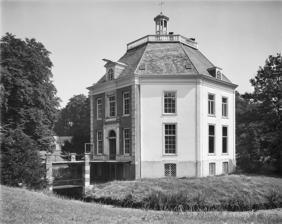
Building: Drakensteyn Castle
Country: Netherlands
Year built: 1640
Castle in Baarn, Netherlands Drakensteyn Castle Drakensteyn (sometimes Drakesteijn or Drakestein) Lage Vuursche , the Netherlands Drakensteyn in 1959 Drakensteyn Castle Show map of Utrecht (province) Drakensteyn Castle Show map of Netherlands Coordinates 52°10′47″N 5°13′38″E / 52.17972°N 5.22722°E / 52.17972; 5.22722 Type Castle Site information Owner Beatrix of the Netherlands Open to the public No Condition Good Site history Built 1640 ( 1640 ) Built by Gerard van Reede Drakensteyn Castle (Dutch: Drakensteyn , sometimes Drakesteijn or Drakestein ) is a small castle at 8 Slotlaan in the hamlet of Lage Vuursche , in the municipality of Baarn , Netherlands . It is the private residence of Princess Beatrix of the Netherlands , the country's former Queen. The royal connection aside, its most distinctive feature is its octagonal shape. It is surrounded by a moat that can be crossed via a bridge. Its style can be described as Classicist . History A house called Drakesteijn at this location was first mentioned in 1360, but the current building was constructed in the years 1640–1643 for a Gerard van Reede Läm. In 1634 Drakensteyn was passed to Ernst van Reede. In the 17th and 18th centuries the castle changed hands several times. The mayor of Utrecht, Paulus Wilhelmus Bosch became the owner of Drakensteyn Castle from 1807 and he and his family owned the house for 150 years until Frederik Lodewijk Bosch van Drakestein sold it to Princess Beatrix. Nearby, at 4 Kloosterlaan, is the similarly-named Klein Drakesteijn ("Little Drakesteijn"), which was built in 1780. Royal residence Princess Beatrix bought the castle in 1959, when she was the heir to the Dutch throne, and took up residence in 1963 after a programme of renovations. After her marriage in 1966 she continued to live there with her husband, Prince Claus and raised their three sons there. After Beatrix succeeded her mother Juliana as Queen of the Netherlands in 1980, the family moved to The Hague in 1981. On 28 January 2013, it was announced that Beatrix would again take up residence at the castle after her abdication later that year.  Her son, Willem-Alexander , was installed on the Dutch throne on 30 April 2013. On 2 February 2014, Beatrix moved into the castle. See also List of castles in the Netherlands References